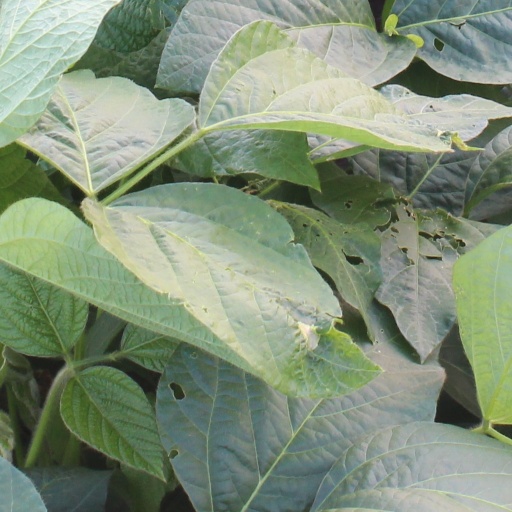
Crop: soybean